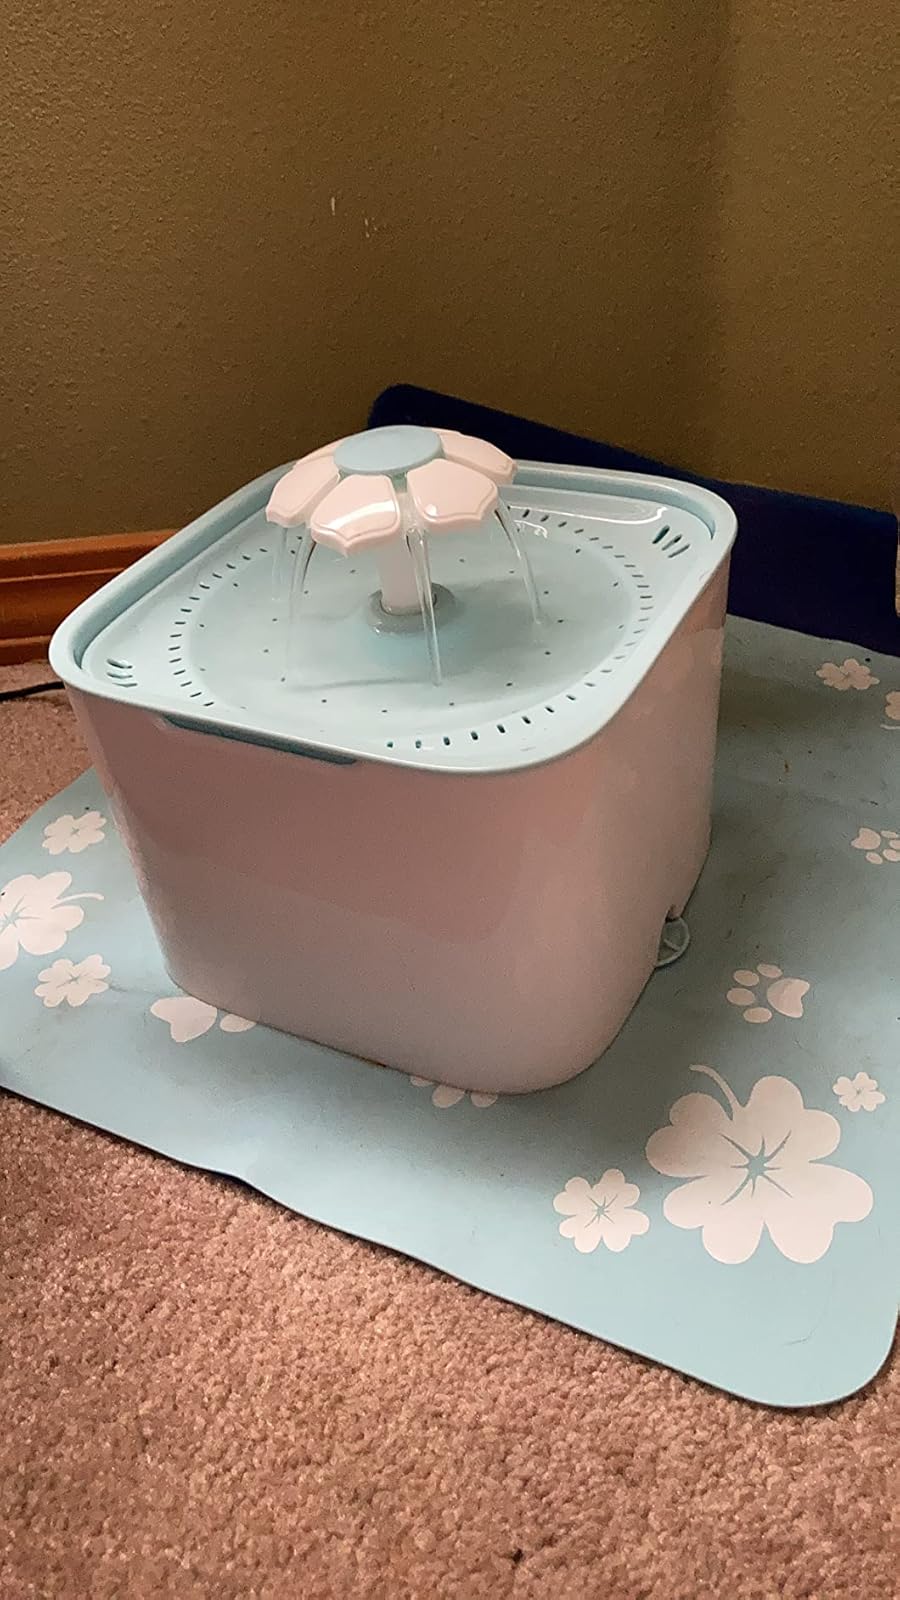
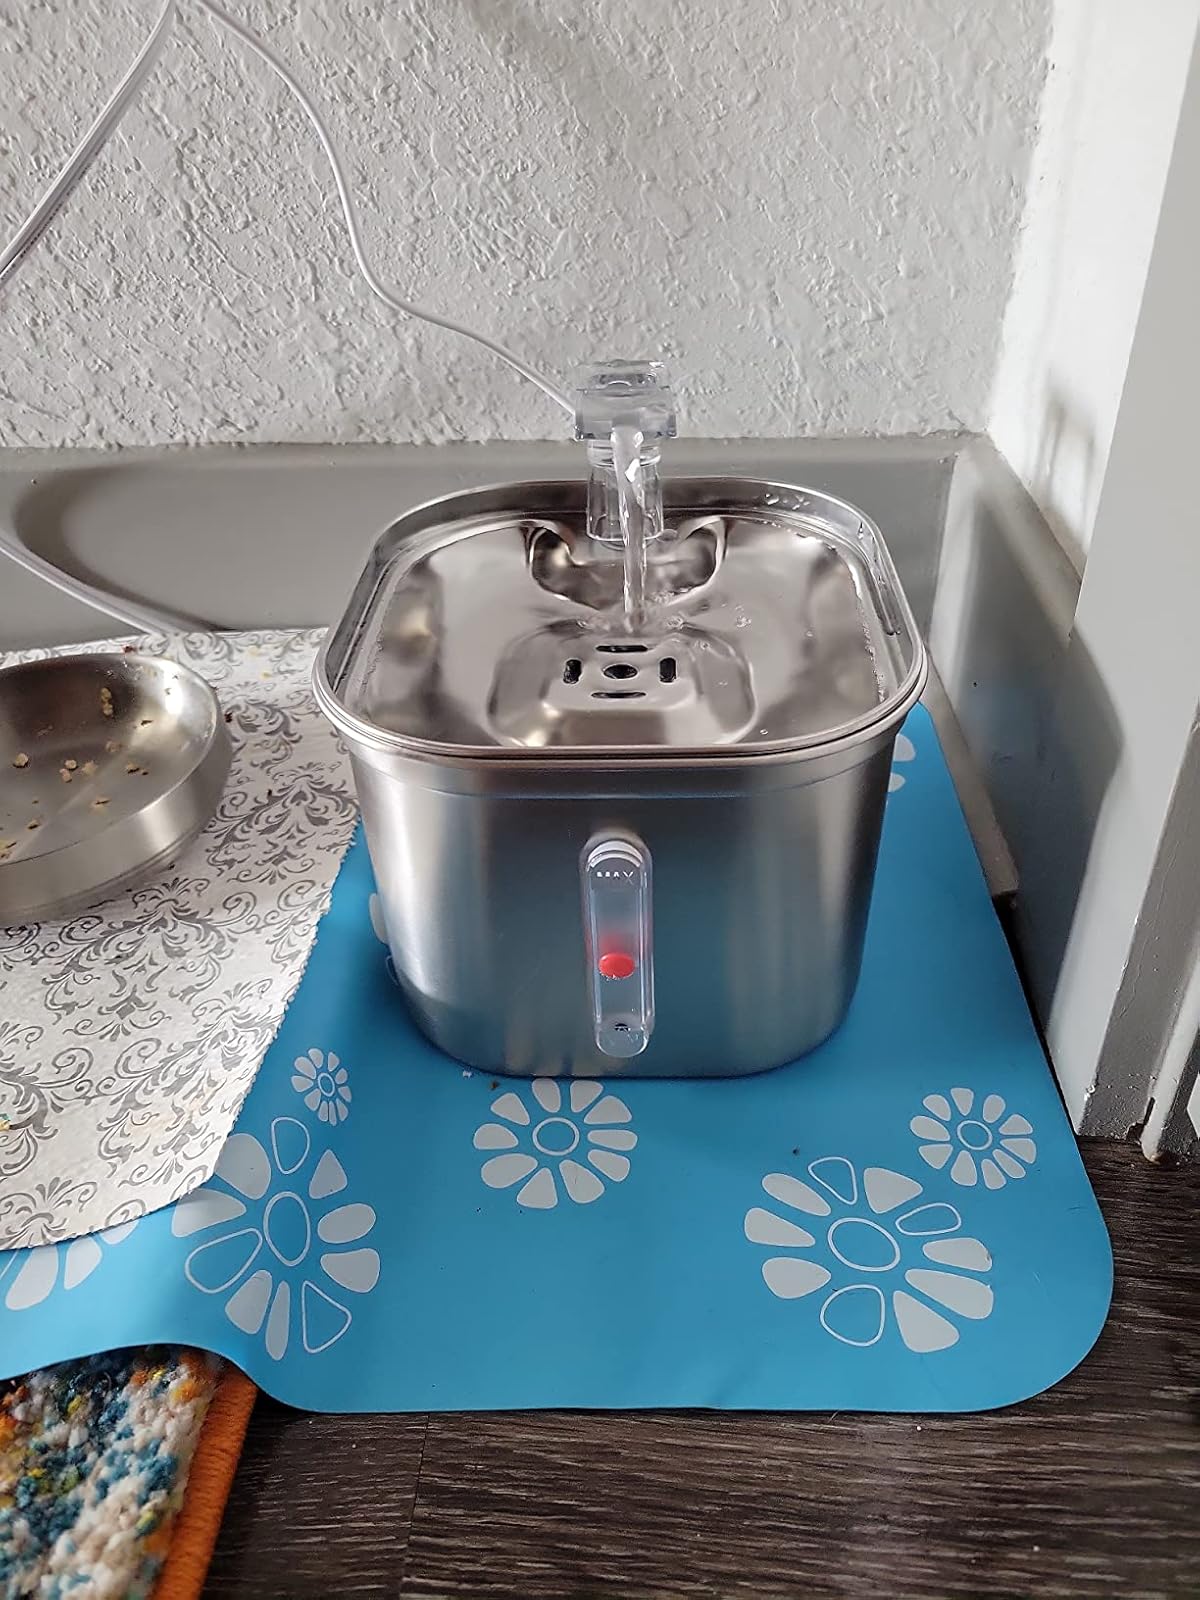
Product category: items_bowl
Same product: no